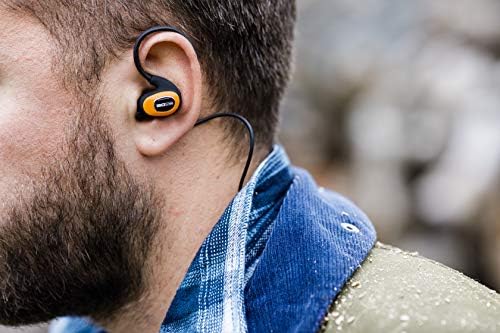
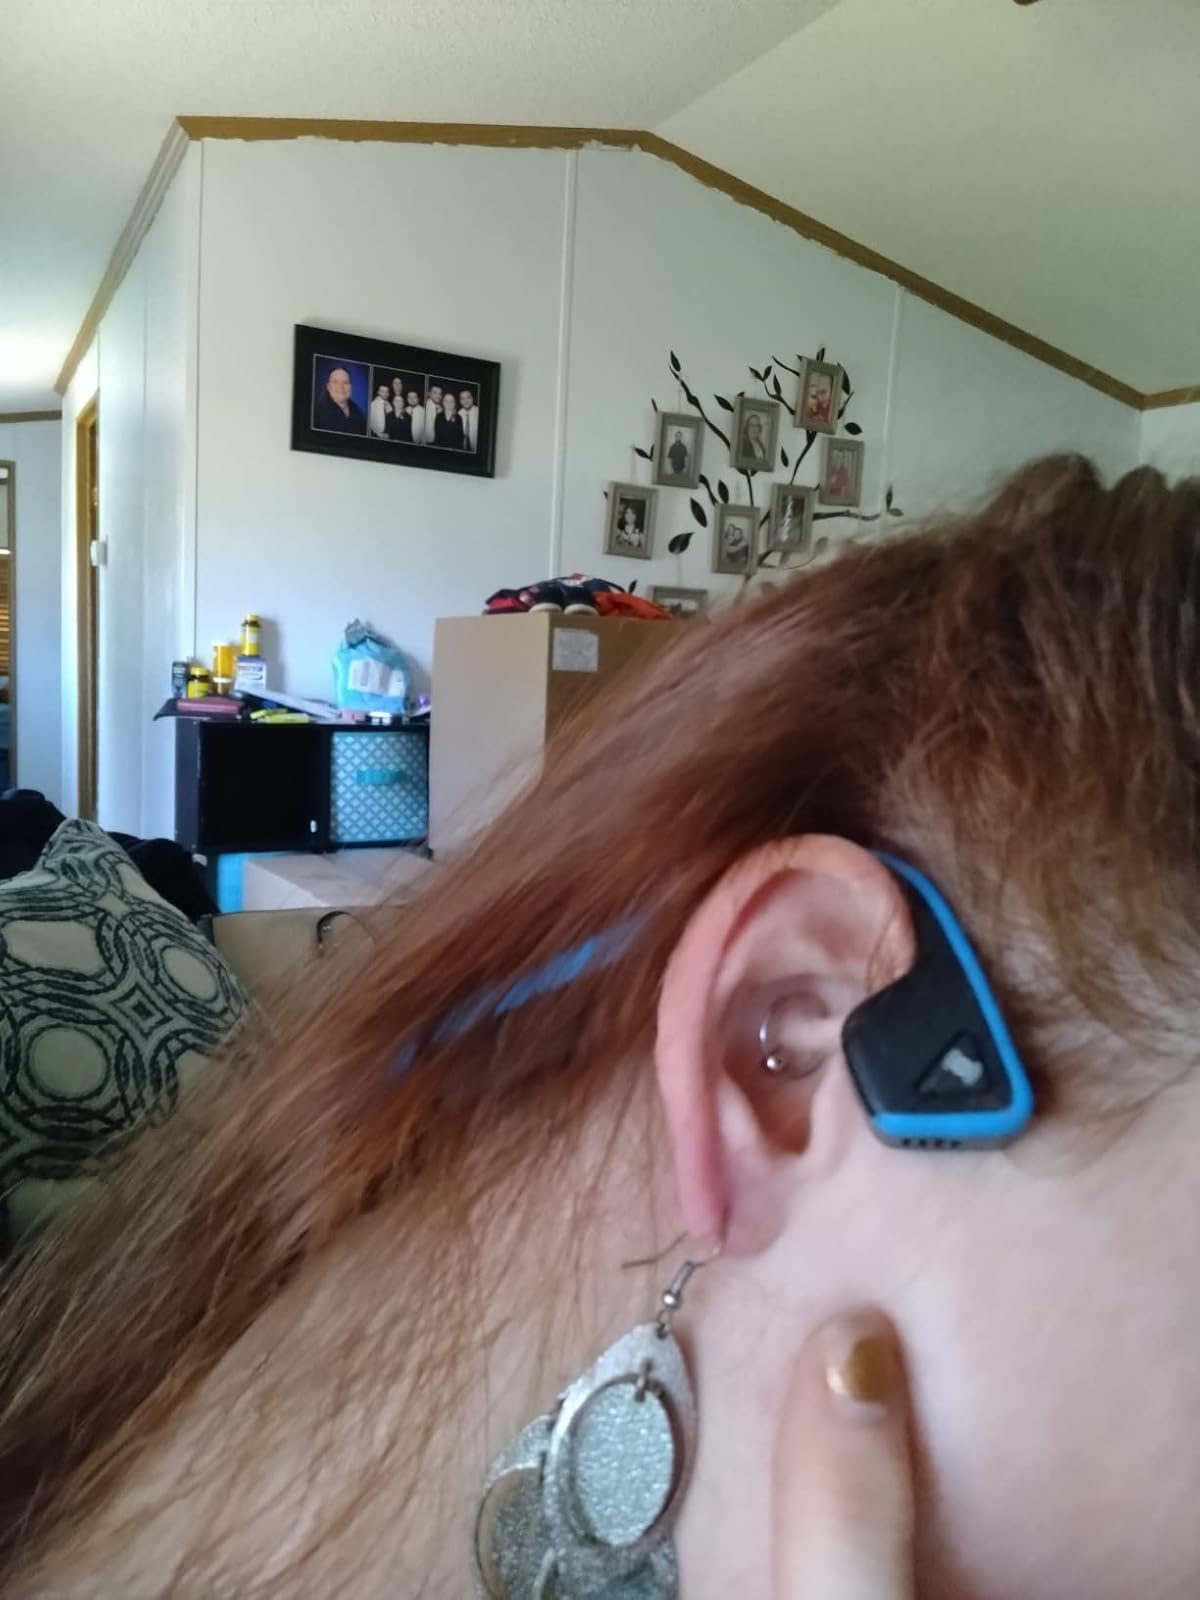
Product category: headphones
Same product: no